Trophy (film)

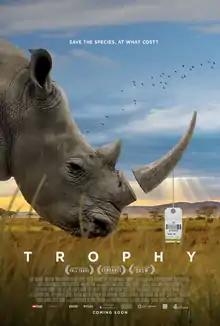
Theatrical release poster

Trophy is a 2017 documentary film about trophy hunting and wildlife conservation. After airing on CNN, it was nominated for an Emmy for Outstanding Nature Documentary at the 40th News and Documentary Emmy Award.